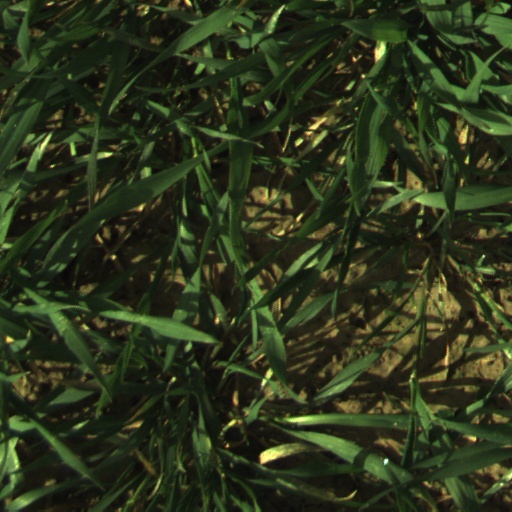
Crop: wheat